Cryptandra mutila

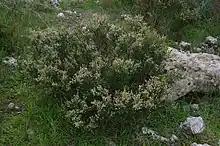
Habit in Beeliar Regional Park

Cryptandra mutila is a flowering plant in the family Rhamnaceae and is endemic to the west coast of Western Australia. It is a rigid, prickly, much-branched shrub with linear leaves and small sessile clusters of white flowers.